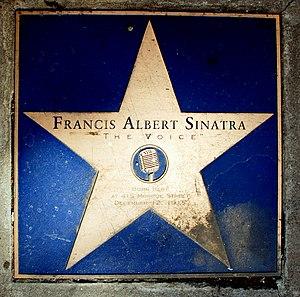
Frank Sinatra, né le 12 décembre 1915 à Hoboken, dans le New Jersey, et mort le 14 mai 1998 au centre médical Cedars-Sinai, en Californie, est un chanteur, acteur et producteur de musique américain. Né de parents italiens, Sinatra est l'une des figures majeures de la musique américaine. Crooner à la réputation mondiale, surnommé « The Voice » ou encore « le gangster d'Hoboken », en raison de ses liens avec la mafia, il fut le meneur du fameux Rat Pack dans les années 1950 et 1960. En outre, avec un répertoire de plus de 2000 chansons, et plus de 150 millions d'albums vendus, Sinatra est l'un des artistes ayant vendu le plus de disques de l'histoire.